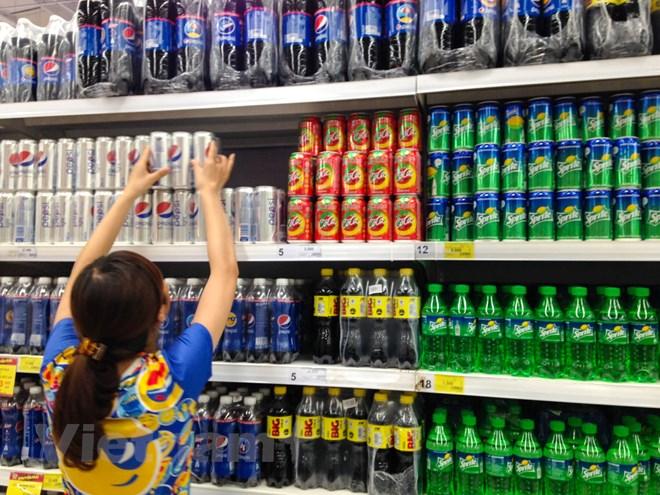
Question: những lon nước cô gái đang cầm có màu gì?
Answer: những lon nước có màu trắng